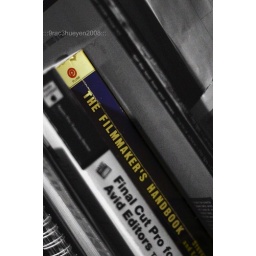
books in my office room..